Catherine D'lish

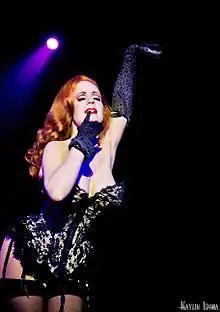
Catherine D'Lish New Orleans Burlesque Festival 2010

Catherine D’lish is an American performance artist specializing in classical strip tease and burlesque.